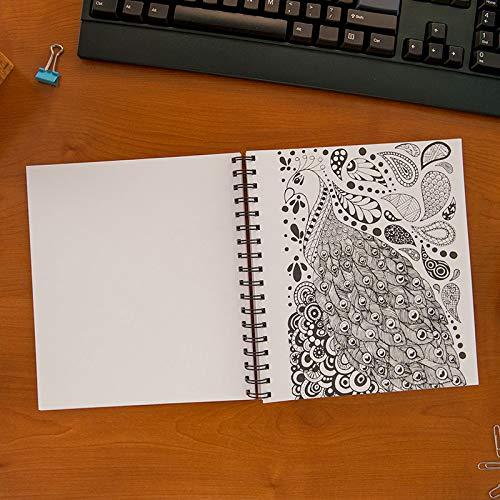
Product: Wellspring Grownup Notebook (6307)
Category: Toys & Games | Arts & Crafts
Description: Sturdy cardstock pages.
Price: $14.72
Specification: ASIN:B01GUHH6Y4|ShippingWeight:12.8ounces(Viewshippingratesandpolicies)|DateFirstAvailable:October5,2011